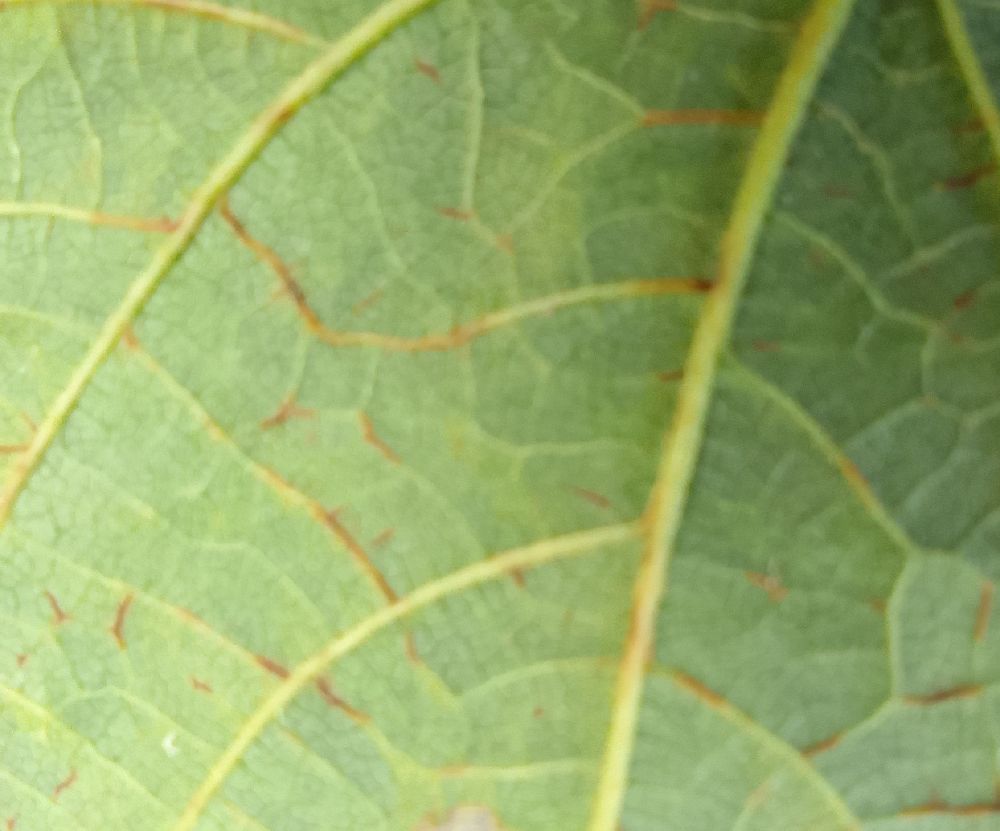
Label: anthracnose